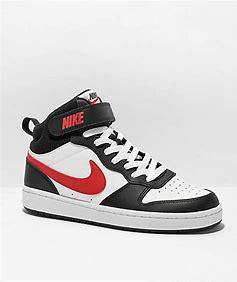
Brand: Nike
Model: Court Borough 2